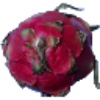
Label: red_pitahaya